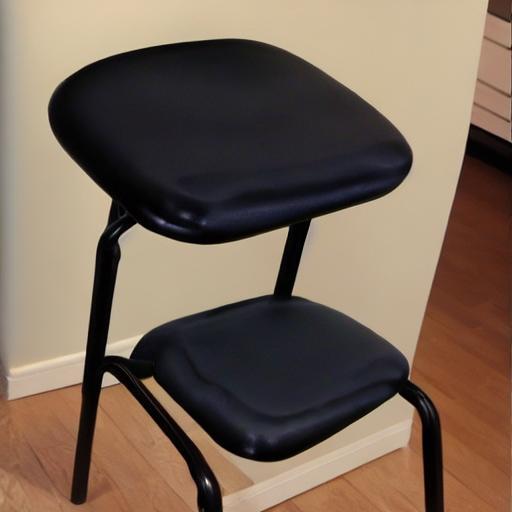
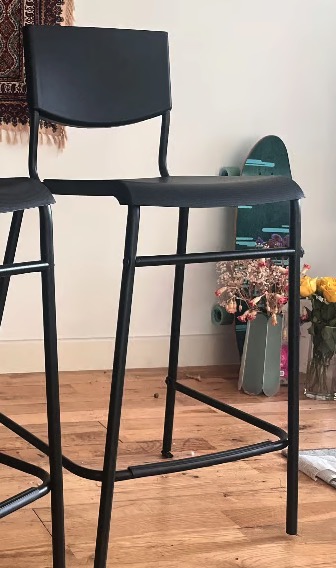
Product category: stool
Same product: no